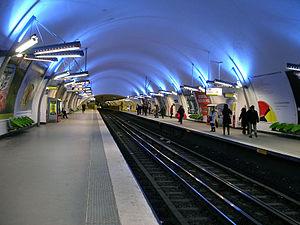
La station Gambetta de la ligne 3 du métro de Paris, France. On distingue au fond l'ancienne station Martin Nadaud.
La ligne 3 du métro de Paris est l'une des seize lignes du réseau métropolitain de Paris. Elle relie la station Pont de Levallois - Bécon à Levallois-Perret, en proche banlieue ouest, à la station Gallieni à Bagnolet, à l'est, où se trouve la gare routière internationale de Paris-Gallieni.